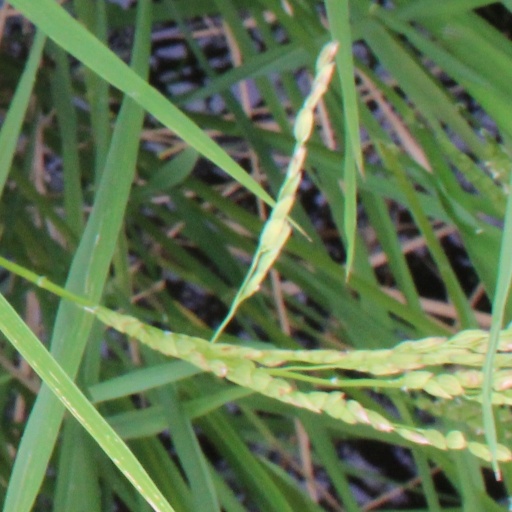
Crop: rice